O Kerstnacht, schoner dan de dagen

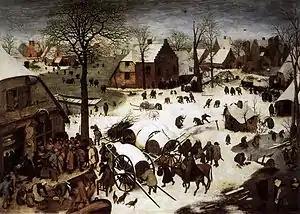
The Census at Bethlehem by Pieter Bruegel the Elder.

O Kerstnacht, schoner dan de dagen "(O Christmas Night, more beautiful than any day!)" is a Dutch hymn that is usually referred to as a Christmas carol, although it does not refer to the birth of Jesus, but rather to the infanticide in Bethlehem. The poet and playwright Joost van den Vondel wrote it for the opening of the theatre Schouwburg of Van Campen in Amsterdam, the stage work "Gijsbrecht van Aemstel", whose première was around Christmas 1637. It contains this song as a dance.